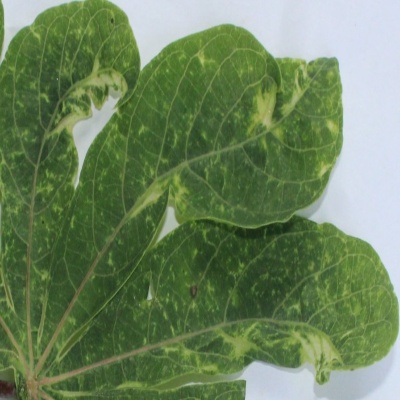
Crop: Cassava
Condition: mosaic